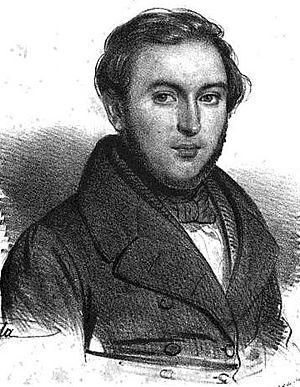
Dr. Giraudeau de Saint-Gervais.
Jean Giraudeau est un médecin français, né le 14 brumaire an X à Saint-Gervais-les-Trois-Clochers et mort le 2 juin 1861 à Bouffémont. Il fut chevalier de la Légion d'honneur.